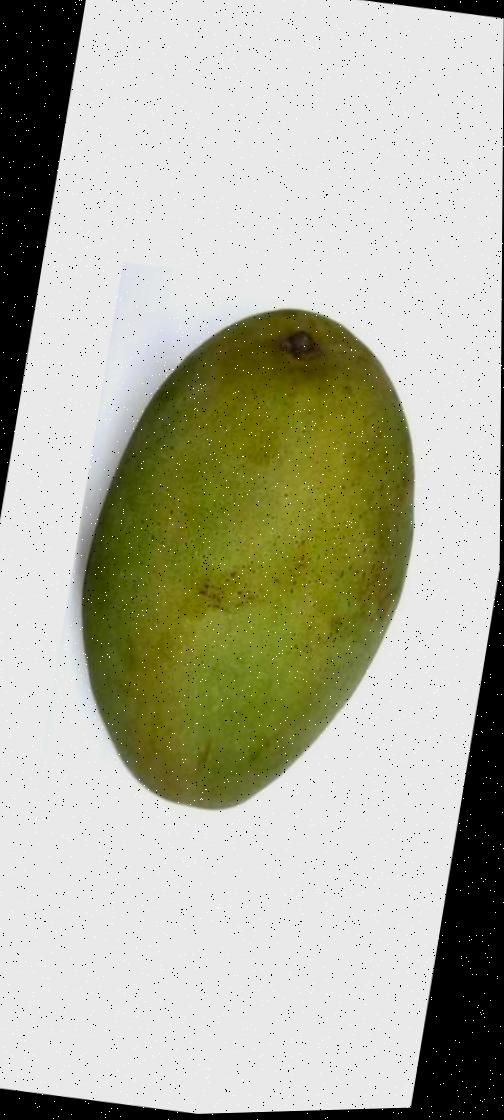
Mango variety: Fazli Shurmai